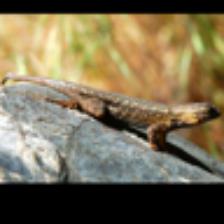
Label: NonHuman